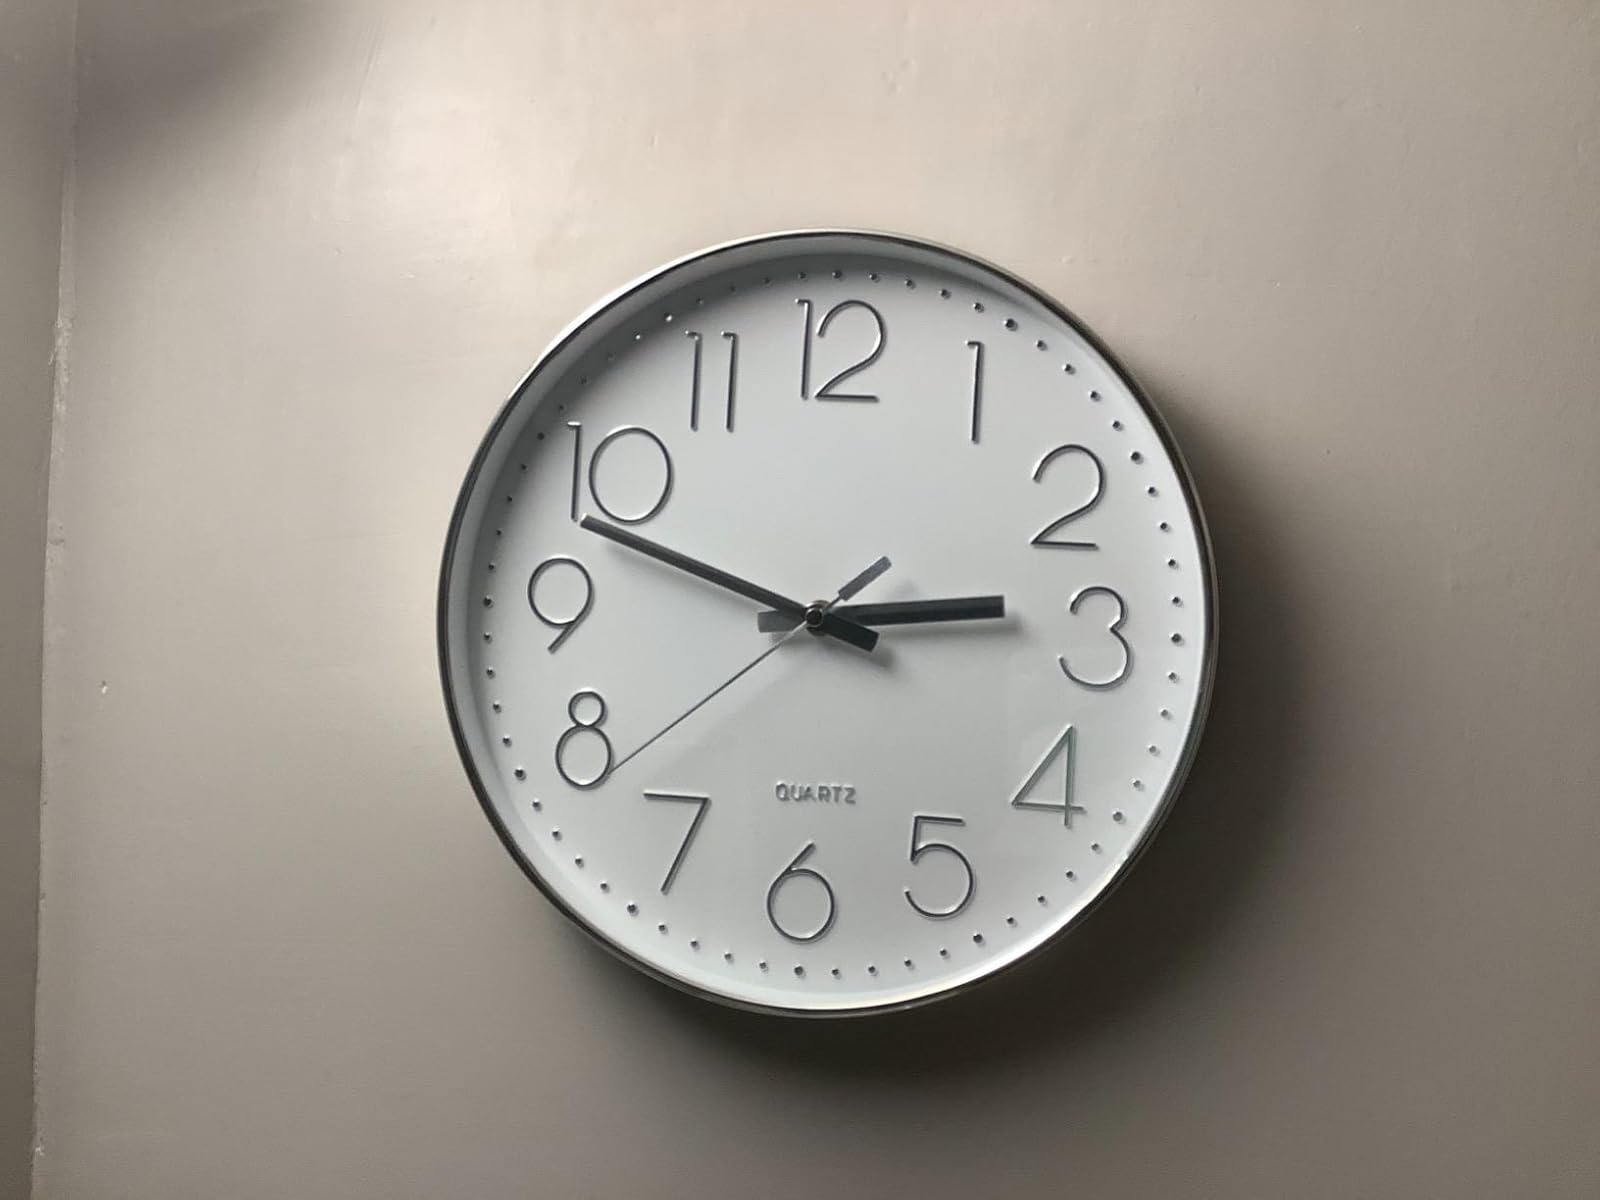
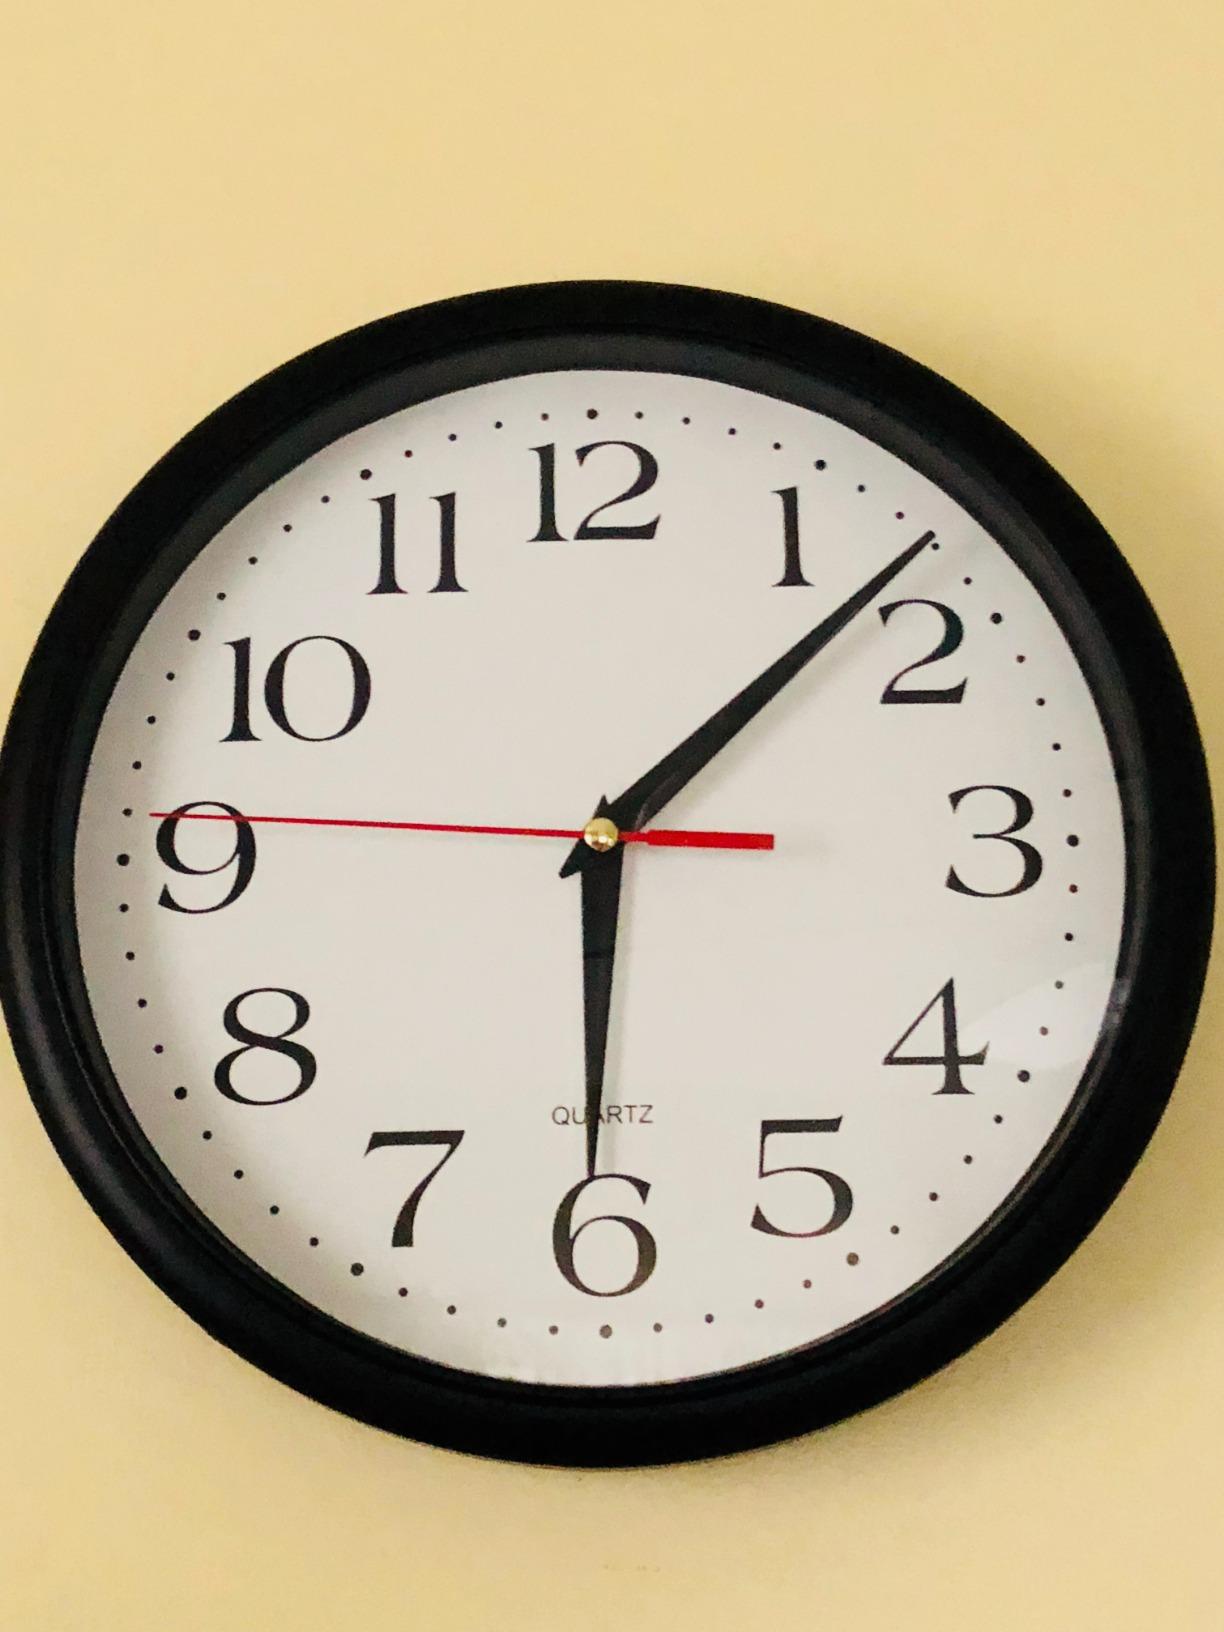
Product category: clock
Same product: no